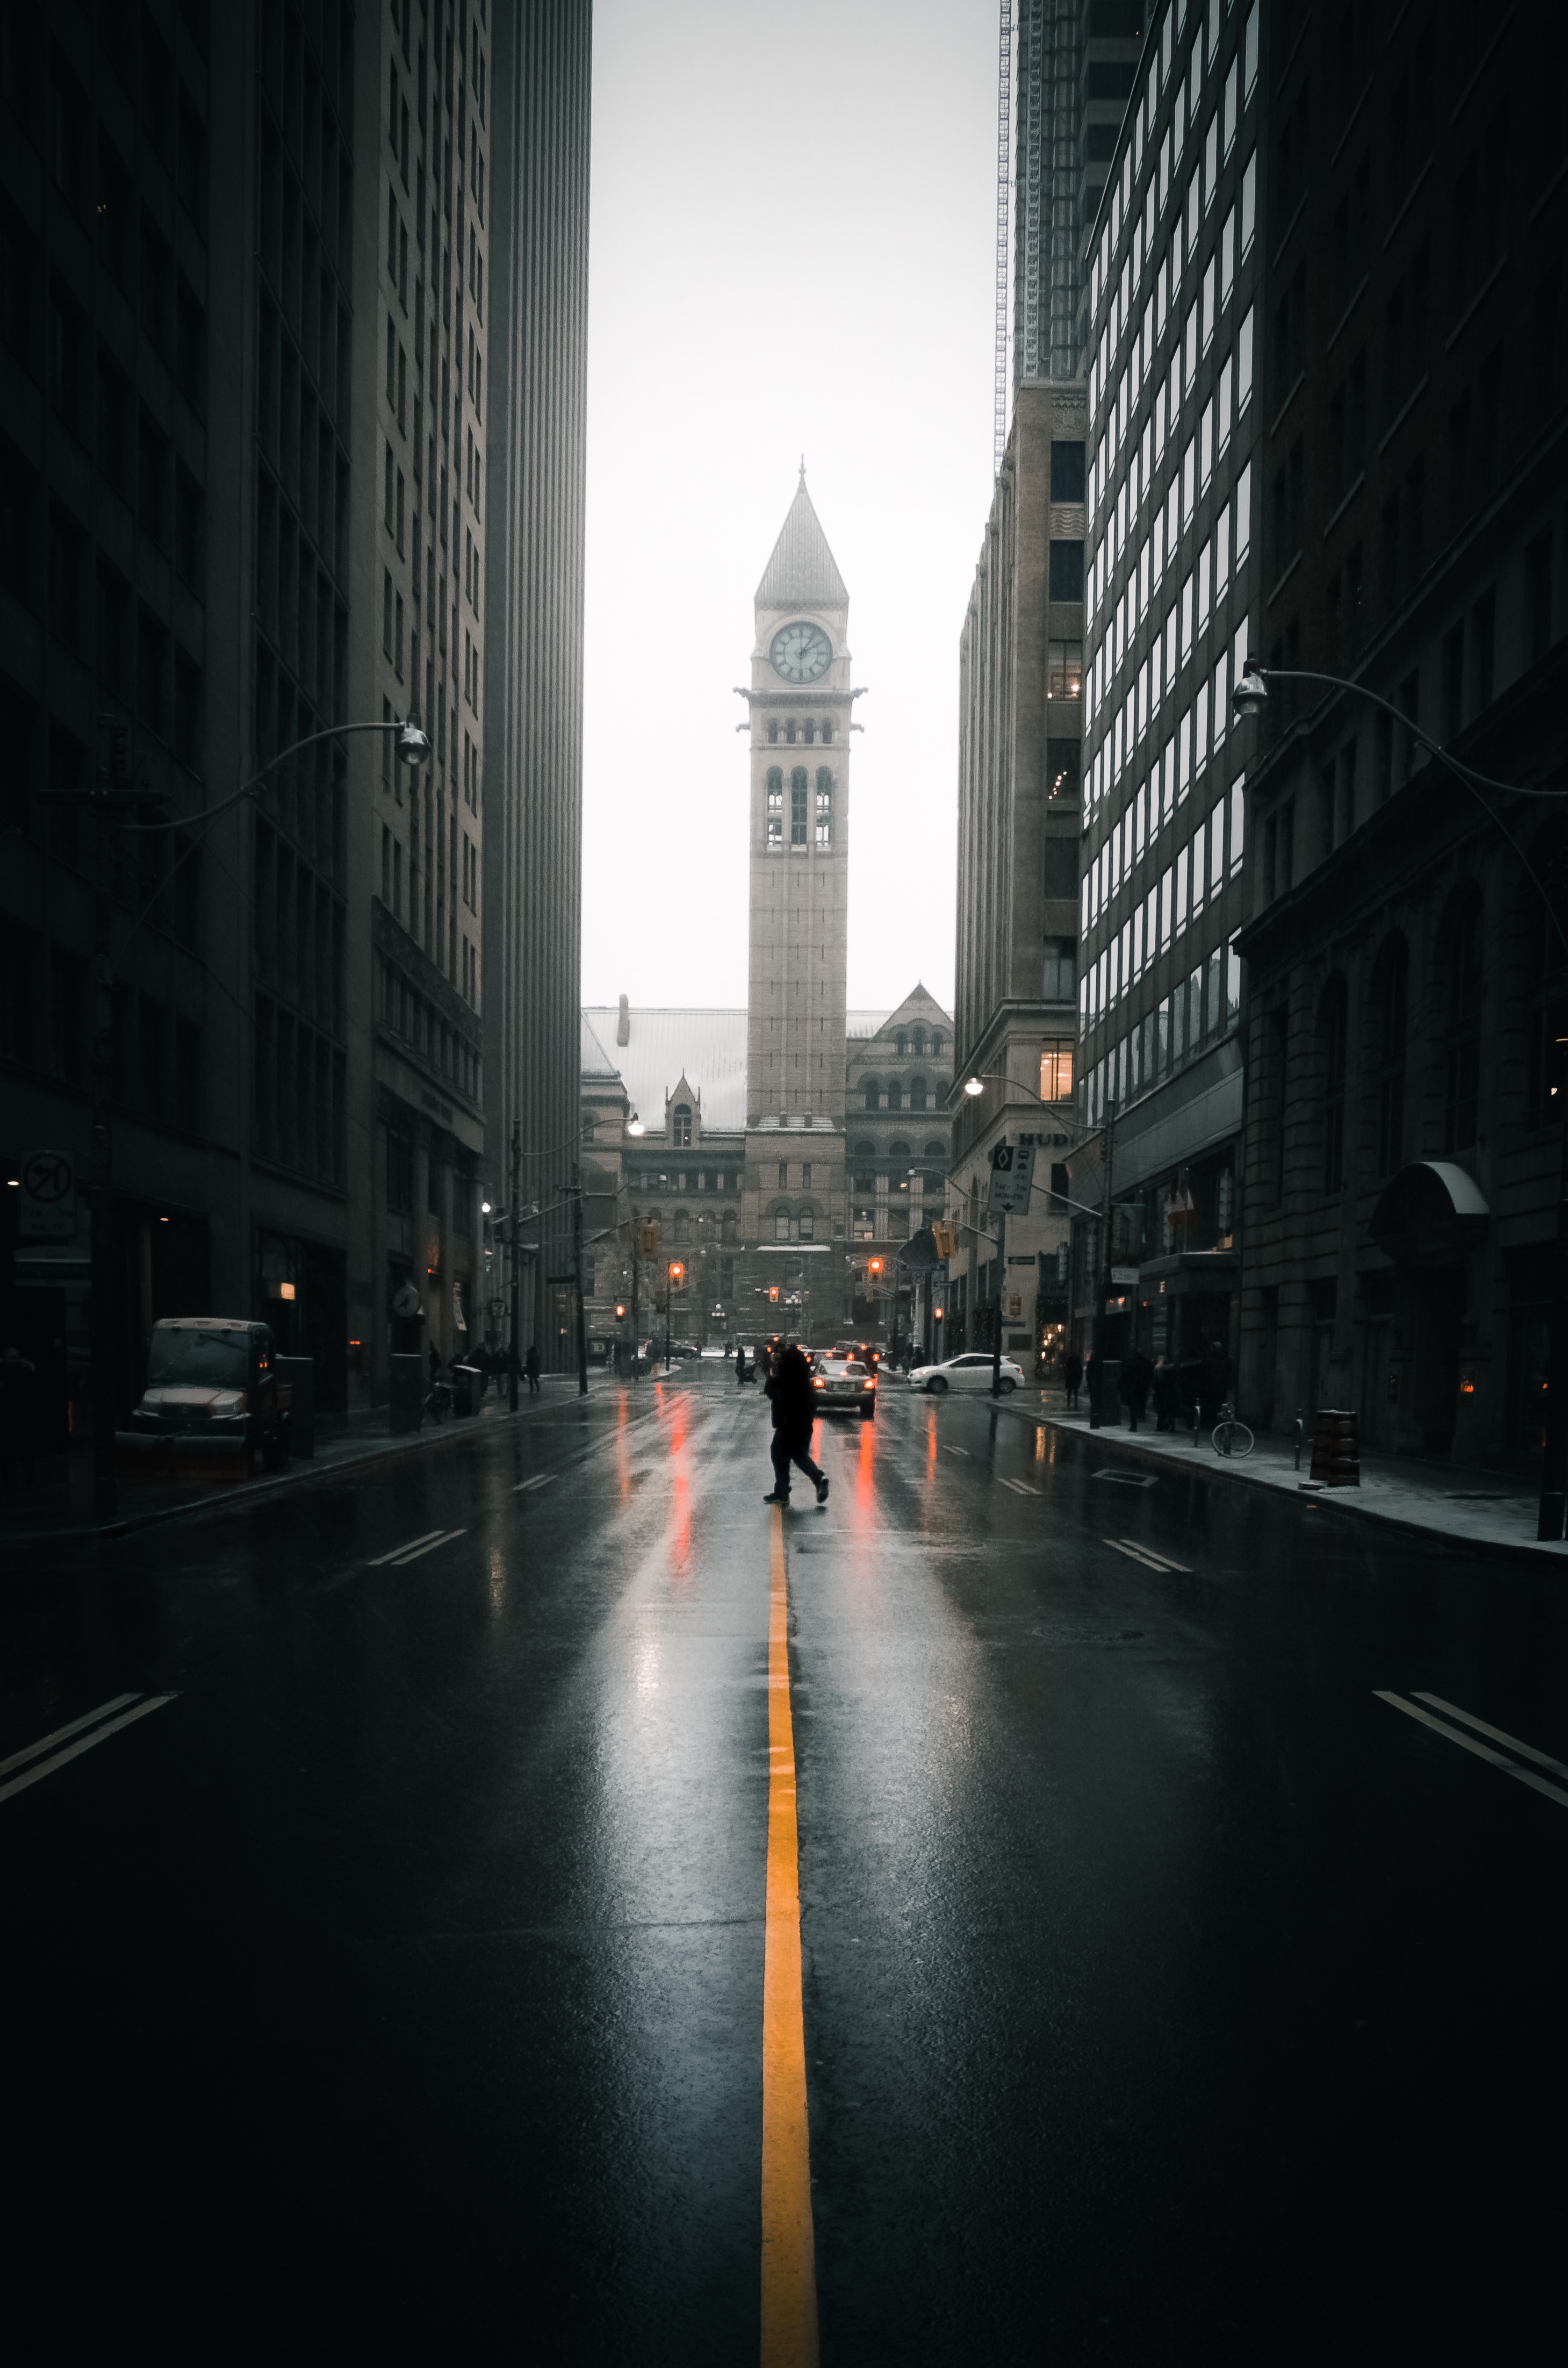
metropolitan area, urban area, metropolis, city, landmark, architecture, light, human settlement, sky, night, atmospheric phenomenon, snapshot, skyscraper, street, building, infrastructure, cityscape, darkness, downtown, reflection, line, road, tower block, street light, photography, pedestrian, tower, black and white, evening, symmetry, rain, Tints and shades